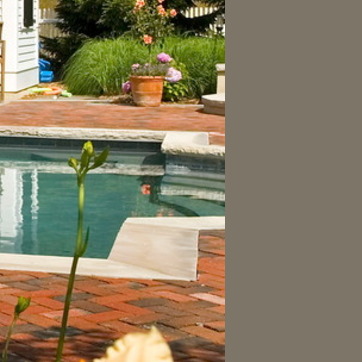
Material: water